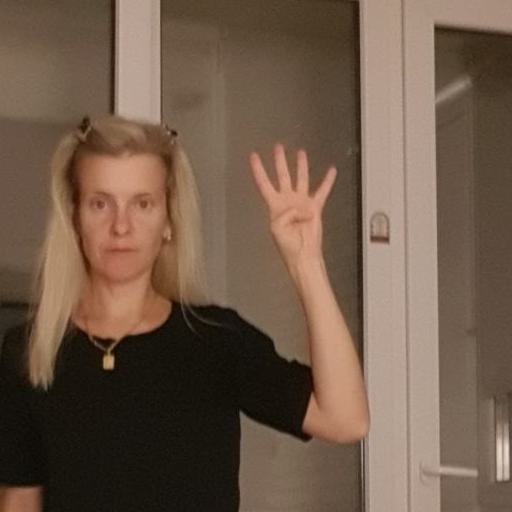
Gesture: four